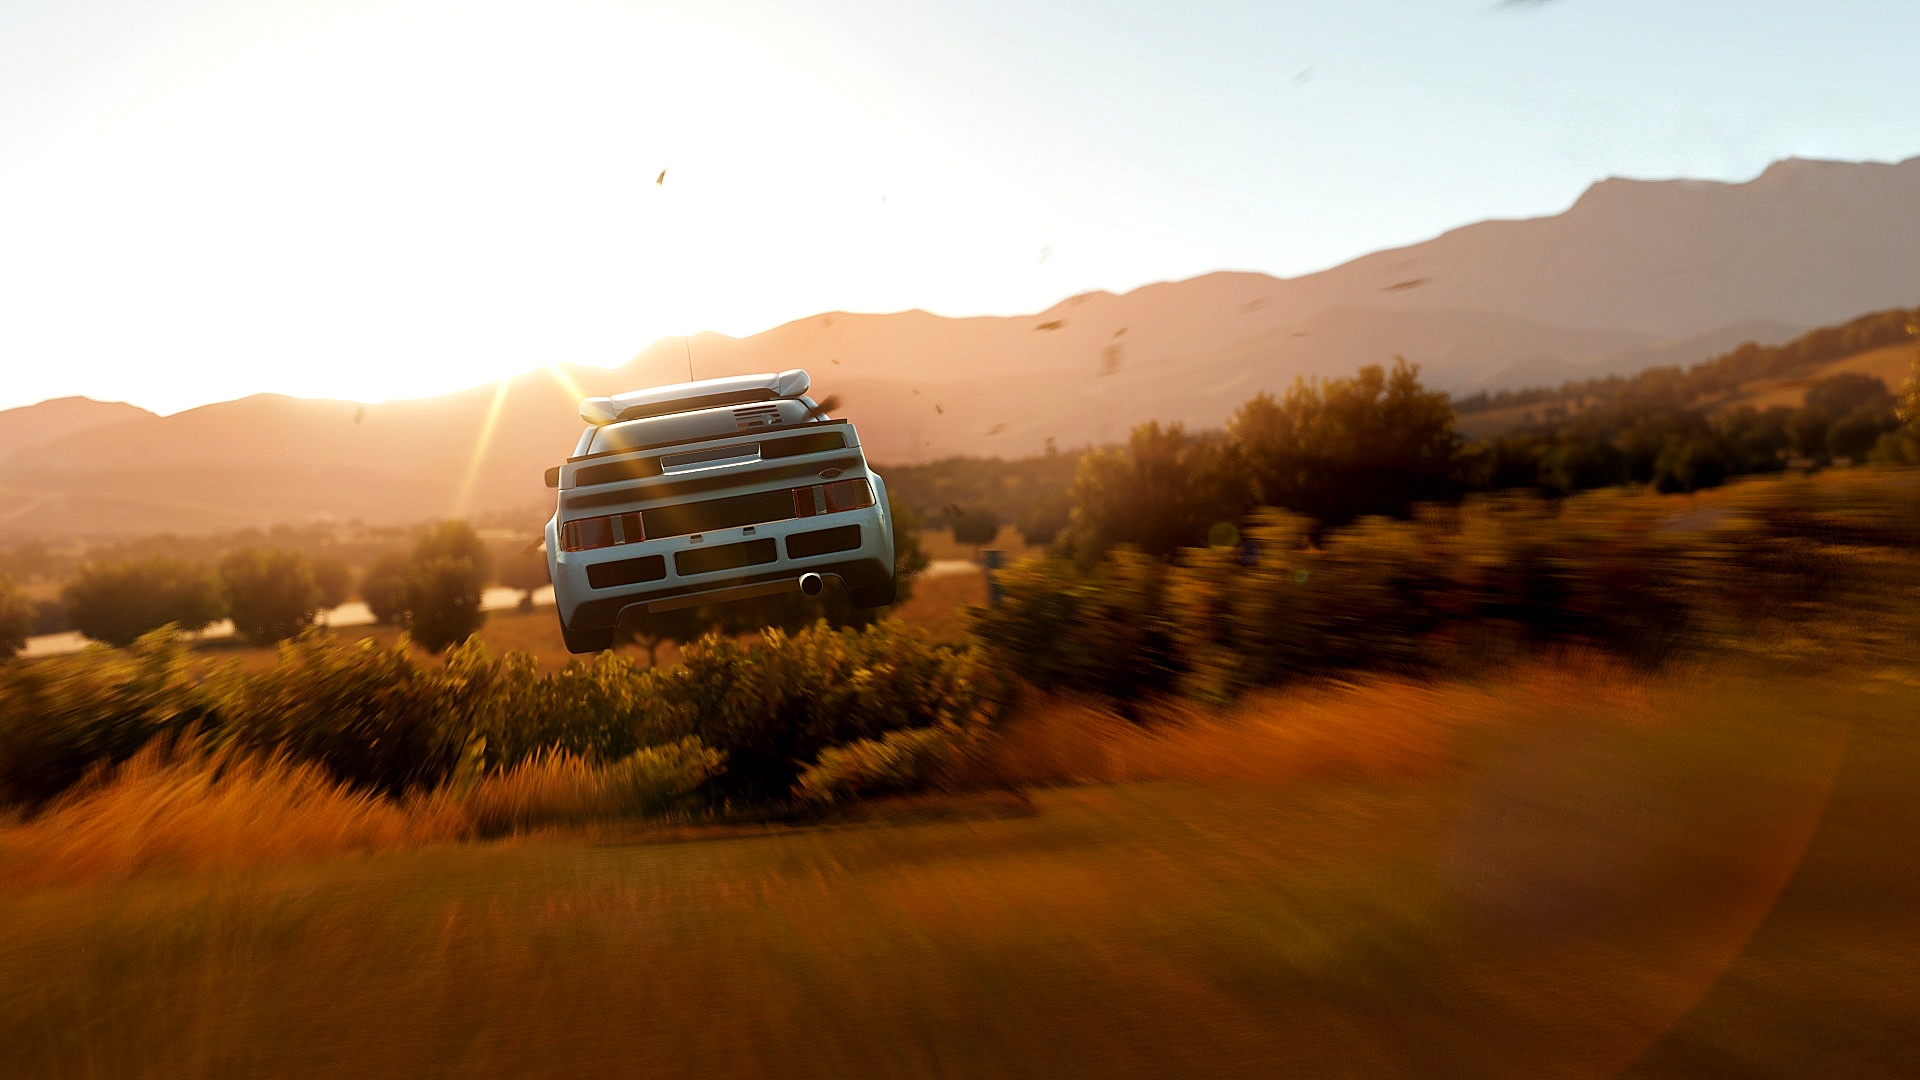
landscape, horizon, mountain, cloud, sky, sunrise, sunset, sunlight, morning, hill, desert, dawn, valley, dusk, evening, plain, road trip, rural area, natural environment, atmospheric phenomenon